Sylvia Plath

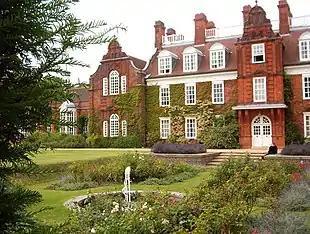
Sidgwick Hall at Newnham College, Cambridge

In 1950, Plath attended Smith College, a private women's liberal arts college in Massachusetts, where she excelled academically. While at Smith, she lived in Lawrence House, and a plaque can be found outside her old room. She edited "The Smith Review." After her third year of college, Plath was awarded a coveted position as a guest editor at "Mademoiselle" magazine, during which she spent a month in New York City. The experience was not what she had hoped for, and many of the events that took place during that summer were later used as inspiration for her novel "The Bell Jar".